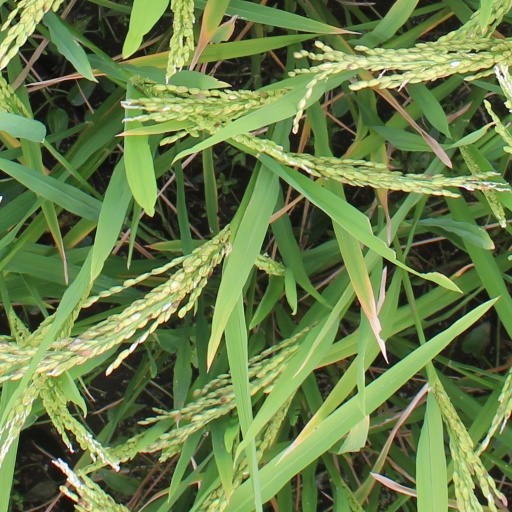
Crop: rice